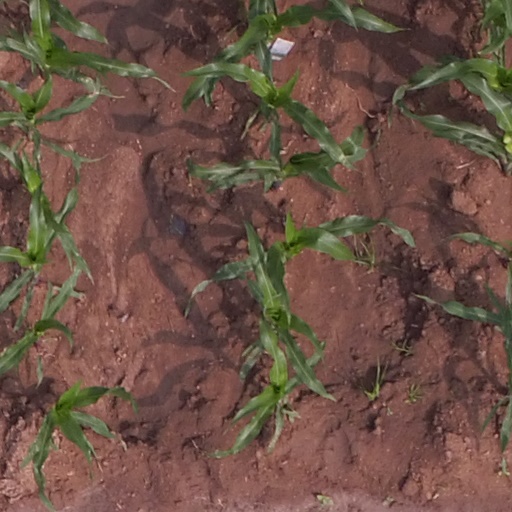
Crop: maize; corn